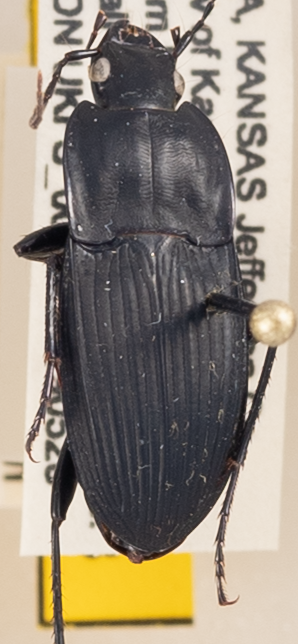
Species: Dicaelus elongatus
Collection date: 2019-05-28
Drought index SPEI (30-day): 2.09
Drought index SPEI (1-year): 0.792
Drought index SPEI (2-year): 0.54